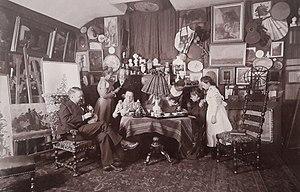
Atelier de Joséphine Berthault à Angers
Joséphine Berthault est une peintre française née le 20 novembre 1853 à Angers, ville où elle est morte le 6 août 1923.